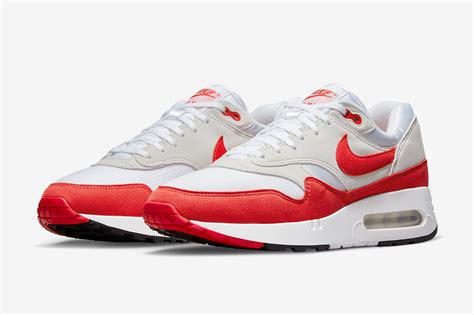
Brand: Nike
Model: Air Force Max